Bike Auckland

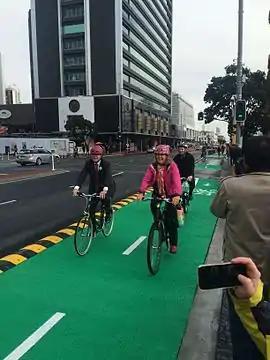
Former Bike Auckland chair Barbara Cuthbert at the opening of the Quay Street Cycleway in 2016.

Bike Auckland (Bike AKL), formerly Cycle Action Auckland (CAA) is a pro-cycling advocacy group in Auckland, New Zealand. The predominantly volunteer group aims to improve infrastructure and conditions, as well as perceptions of cycling to encourage more "everyday people" to use bicycles, including for commuting and recreation.